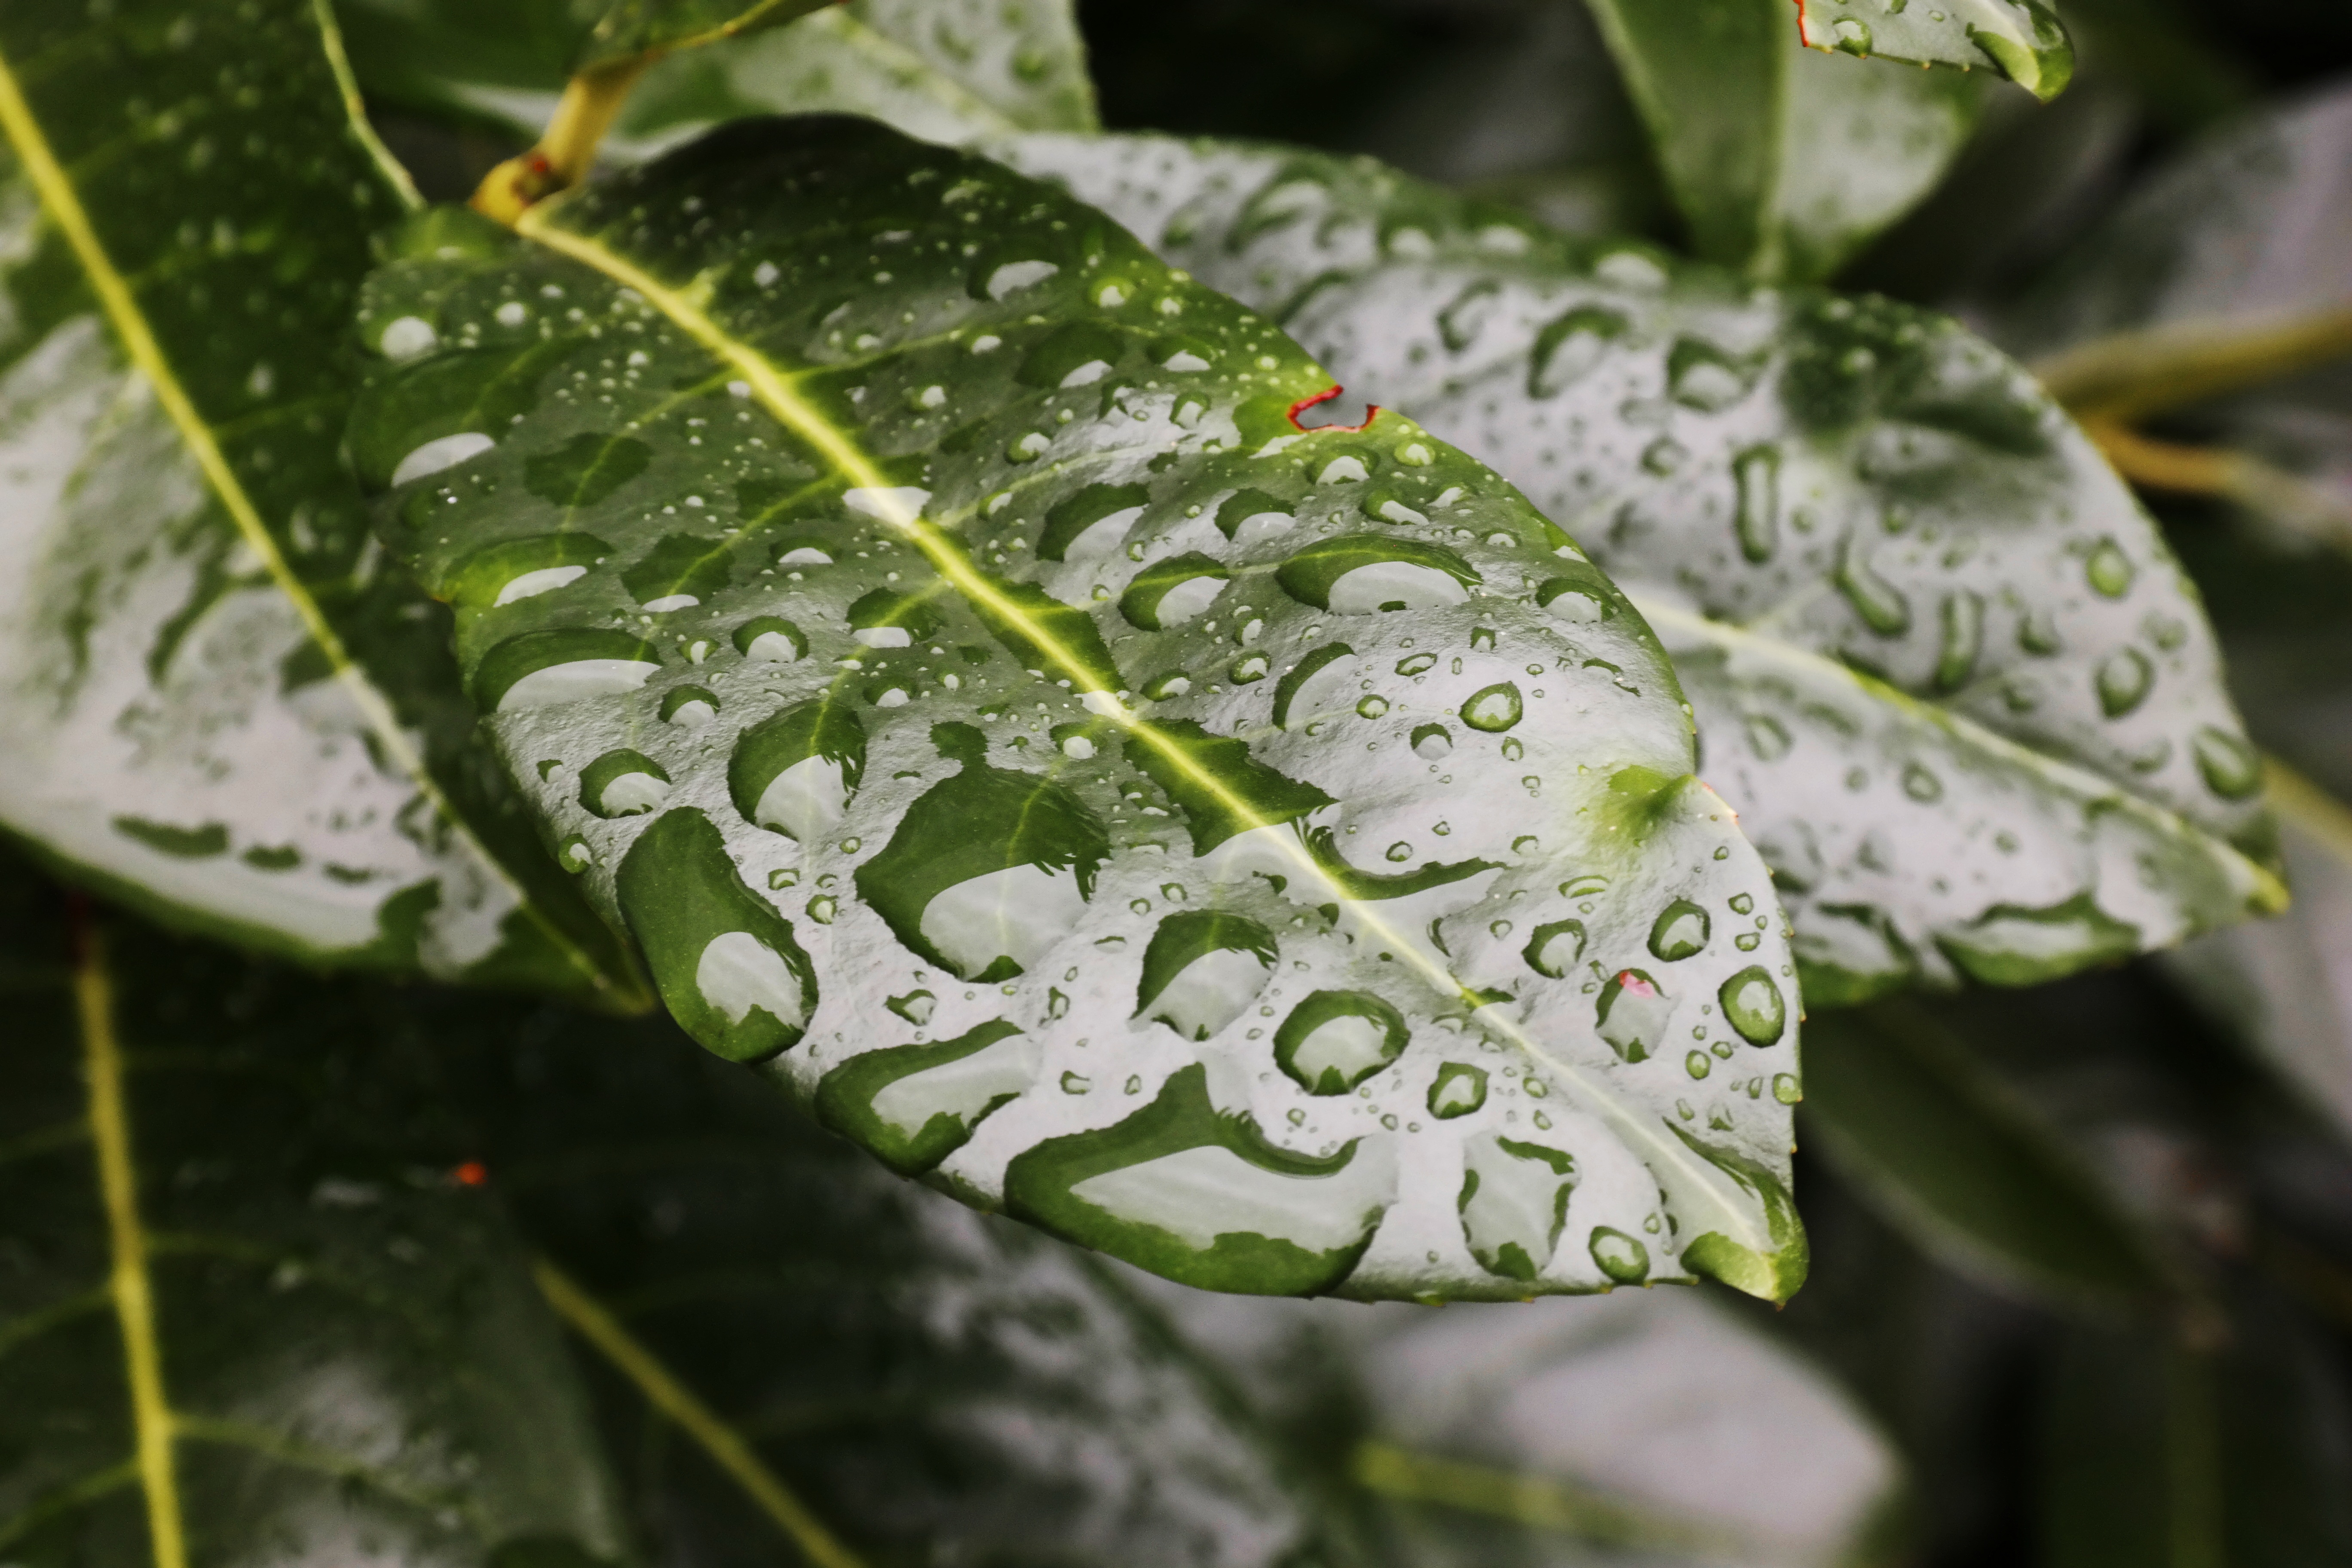
tree, water, nature, branch, dew, structure, plant, leaf, flower, raindrop, frost, wet, green, macro, botany, flora, fauna, drip, close up, drop of water, moisture, macro photography, plant stem, land plant